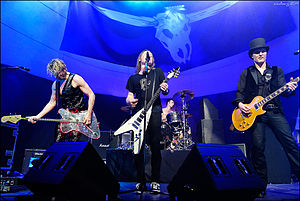
Døllefjelde-Musse Marked / Begivenheder
D-A-D åbnede markedet i 2007.
Døllefjelde-Musse Marked, ofte omtalt som Dølle, er et kræmmermarked i Døllefjelde Sogn på Østlolland, der bliver arrangeret hvert år i Store bededagsferien siden 1980 af Døllefjelde-Musse Markedsforening.